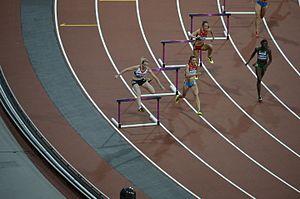
L'épreuve du 400 mètres haies féminin aux Jeux olympiques de 2012 a lieu le 5 pour les séries, le 6 août pour les demi-finales et 8 août pour la finale dans le Stade olympique de Londres.